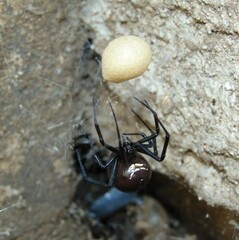
Species: Lactrodectus_hesperus